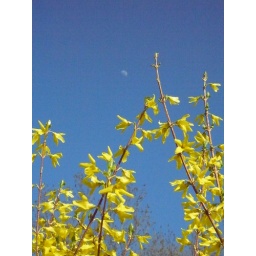
yellow flowers with moon in the sky